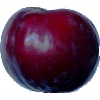
Label: Plum 2